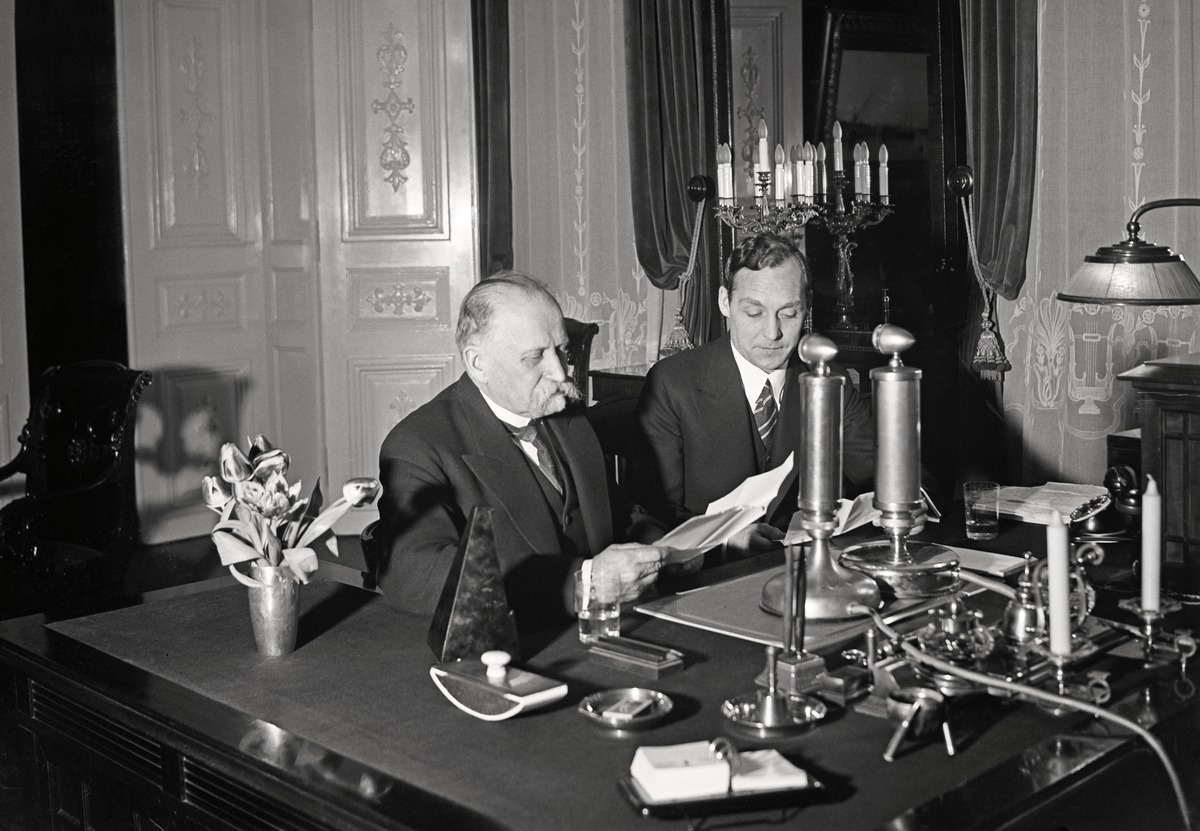
Presidentti Kyösti Kallion virkaanastujaiset
President Kyösti Kallio tillträder ämbetet; President Kyösti Kallio assumes his post
sisällön kuvaus: Presidentti Kyösti Kallio astuu virkaan Helsingissä 1.3.1937. Presidentti Kalliota haastatellaan. content description: President Kyösti Kallio assumes his post in Helsinki 1.3.1937. President Kallio is being interviewed. innehållsbeskrivning: President Kyösti Kallio tillträder sitt ämbete i Helsingfors 1.3.1937. President Kallio intervjuas.
Kuvaaja: Sundström, Hugo, kuvaaja
Vuosi: 1937
Paikka: Suomi, Uusimaa, Helsinki
Aiheet: Kallio, Kyösti; HBL; presidentit; mikrofonit; toimittajat; presidents; politics; microphones; journalists; interviews; supplier; presidenter; politik; mikrofoner; redaktörer; intervjuer; leverantör